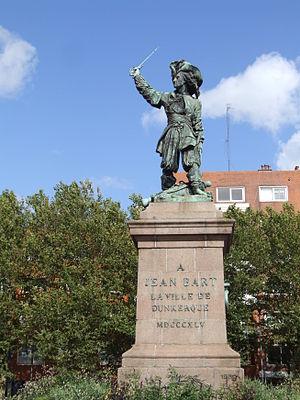
Statue en l'honneur du pirate Jean Bart sur ​​la place Jean Bart à Dunkerque. Créé par David d'Angers, dans la 1845e
Cet article recense les œuvres d'art dans l'espace public du Nord, en France.